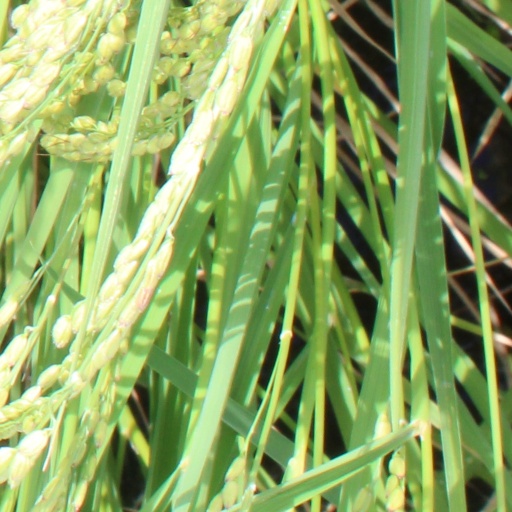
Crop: rice